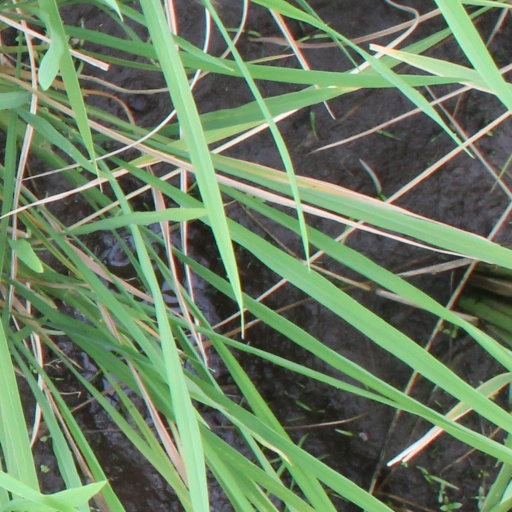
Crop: rice